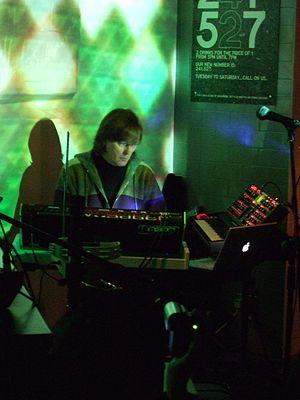
Roger O'Donnell est un claviériste anglais né le 29 octobre 1955 à Londres connu pour avoir été membre du groupe The Cure de 1987 à 1990, de 1995 à 2005 et de nouveau depuis 2011.